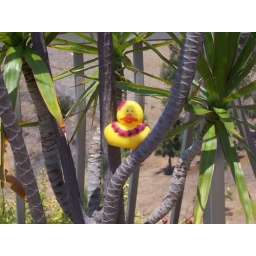
A rubber duck hidden in a tree at our catering job. Cute!